Shine, Perishing Republic

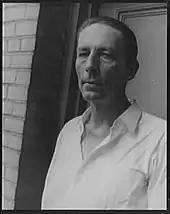
Jeffers in 1937

Jeffers wrote two companion pieces in the 1930s. "Shine, Republic" was read at the Library of Congress in an address on freedom. It was published in "Scribner's Magazine" in November 1935 and in "Solstice and Other Poems" from the same year. It is included in "Selected Poems" (1963) and "Rock and Hawk" (1987). "Shine, Empire", which references Franklin D. Roosevelt and Adolf Hitler, was written prior to the outbreak of World War II and published in "Be Angry at the Sun and Other Poems" (1941).